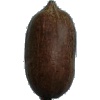
Label: Nut Pecan 1